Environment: real
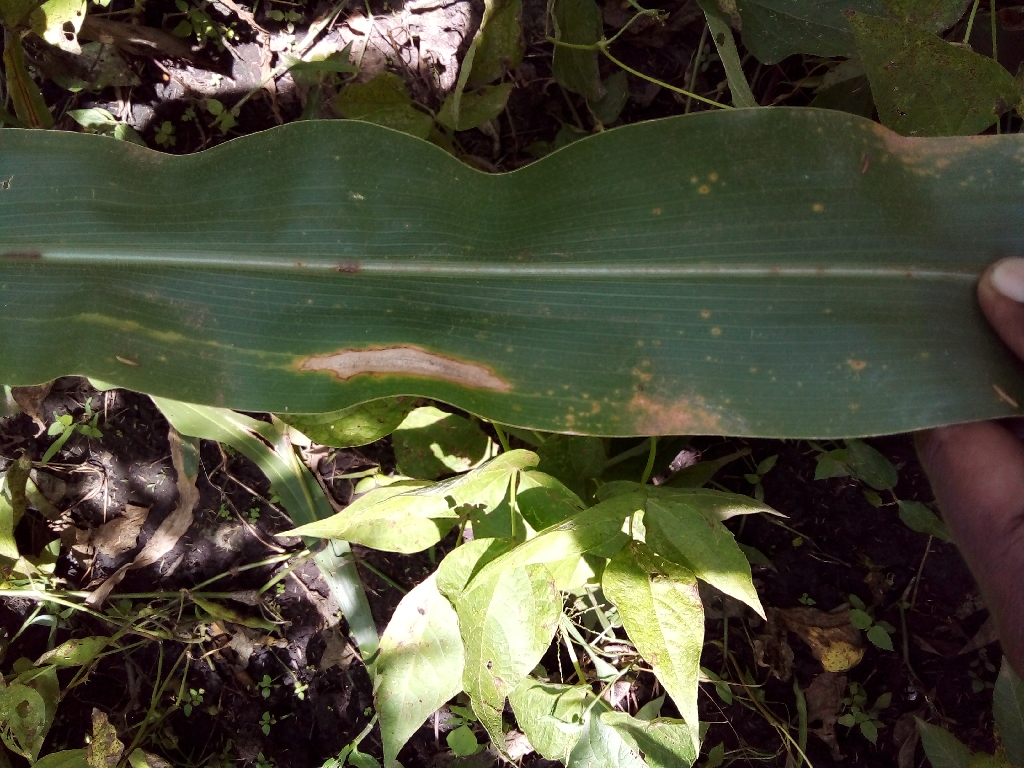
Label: northern_corn_leaf_blight